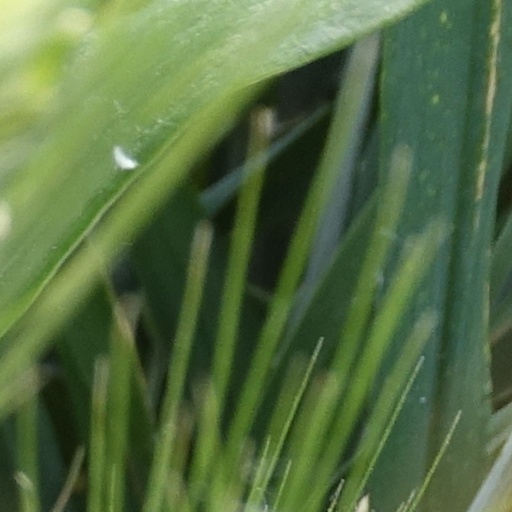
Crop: wheat